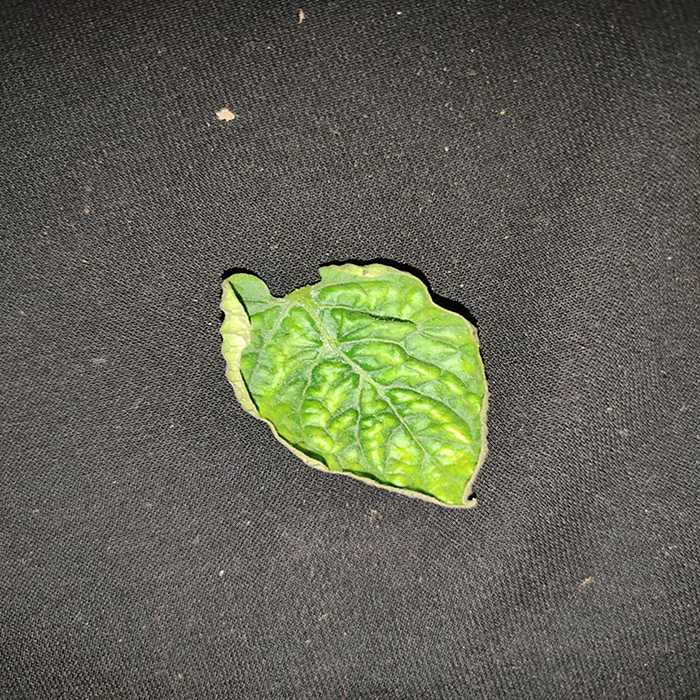
Plant: Tomato
Label: Tomato leaf curl virus